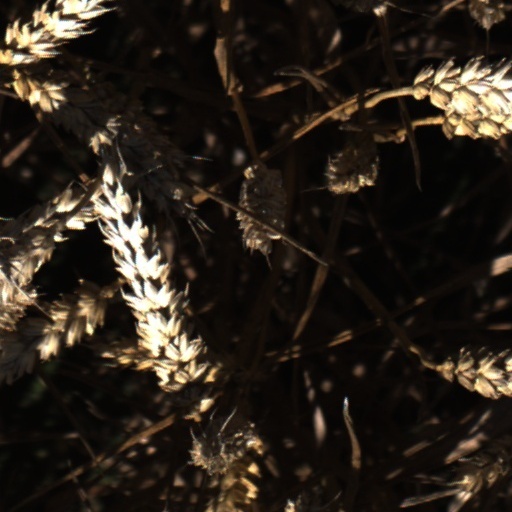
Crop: wheat